Brent Honeywell Jr.

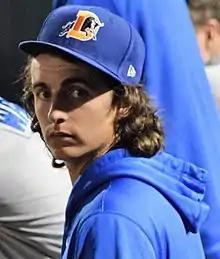
Honeywell with the Durham Bulls in 2017

Honeywell started the 2017 season with Montgomery and was quickly promoted to the Durham Bulls of the Triple–A International League. He started for the United States in the 2017 All-Star Futures Game. He earned MVP honors at the Futures Game after striking out four batters over two scoreless innings, becoming the first pitcher in Futures Game history to win the award. On August 28, 2017, Honeywell was suspended for four games by the organization due to undisclosed disciplinary reasons. In 26 total starts between Montgomery and Durham, he posted a 13–9 record with a 3.49 ERA along with 172 strikeouts in a career high 136.2 innings pitched. On November 20, he was added to the Rays 40-man roster to protect him from the Rule 5 draft.